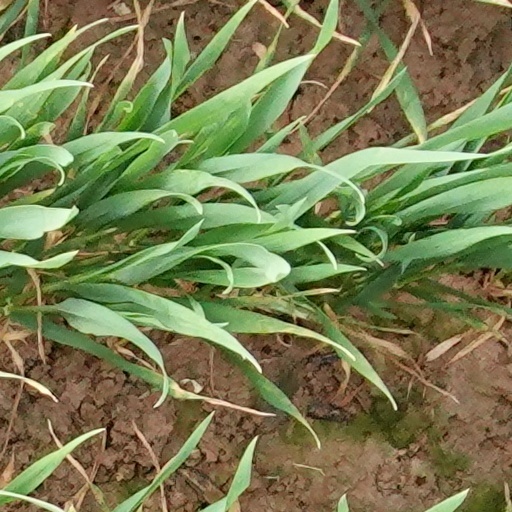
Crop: wheat